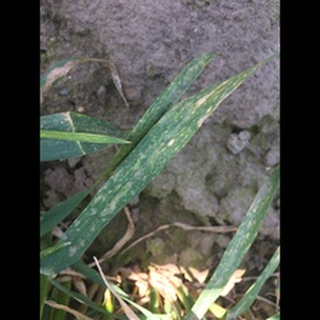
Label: wheat_septoria